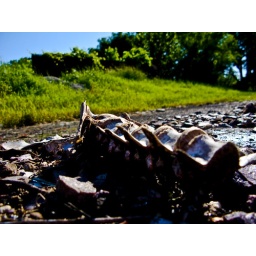
The bones of an animal by train tracks